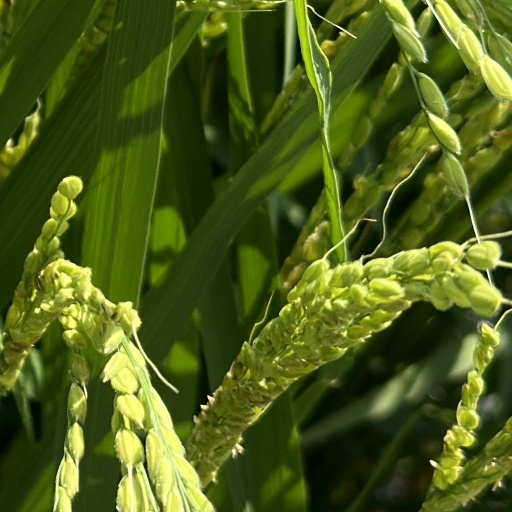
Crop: rice